Saksang

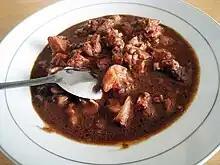
Saksang served in a Batak restaurant

Saksang or sa-sang is a savory, spicy Indonesian dish from the Batak people. It is made from minced pork or dog meat (or, more rarely, water buffalo meat) stewed in its blood, coconut milk and spices; including kaffir lime and bay leaves, coriander, shallot, garlic, chili pepper and Thai pepper, lemongrass, ginger, galangal, turmeric and "andaliman" (the fruit of a native shrub similar to Sichuan pepper).